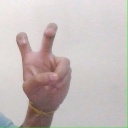
अक्षर: ई